Hermitage of Nossa Senhora de Alcamé

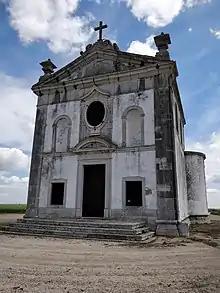
View from the front

The name Alcamé is believed to come from the Arab-Moroccan "achmé", meaning wheat, reflecting the crop grown in the area at the time of establishment. From the 19th century the hermitage became an important place of pilgrimage as a result of a legend that a farmer was saved from the bite of a serpent by invoking the Virgin Mary who closed the serpent's mouth with an apple. The pilgrimages ceased for some time but began again in the 1940s until ceasing in 1973 only to start again in 2000. Pilgrims often travel by boat from Vila Franca de Xira on the right bank of the Tagus to the hermitage on the left bank. The pilgrimage from Vila Franca de Xira is held every 10 June and recreates the original peasant culture of the Lezíria flood plain, with the image of the Virgin in a cart being pulled by oxen.